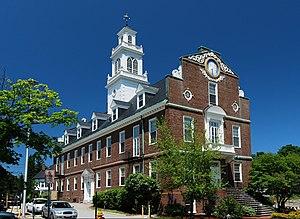
L'Old State House est un bâtiment historique situé à l'intersection des rues Washington et State à Boston, dans l'État du Massachusetts, au nord-est des États-Unis. Construit en 1713 sur l'emplacement d'une maison d'aristocrate qui avait brûlé en 1711, il s'agit du plus ancien bâtiment public de la ville encore debout.
Weymouth est une ville située dans le comté de Norfolk, dans l'État du Massachusetts aux États-Unis. Lors du recensement de 2010, sa population s'élevait à 53 743 habitants.